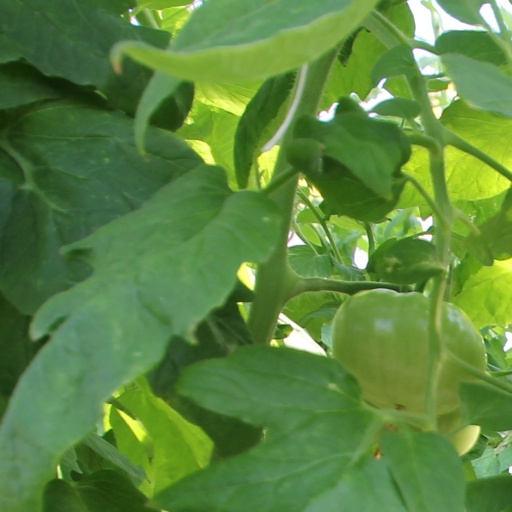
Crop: tomato